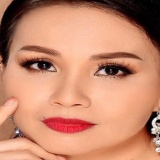
ca sĩ Cẩm Ly